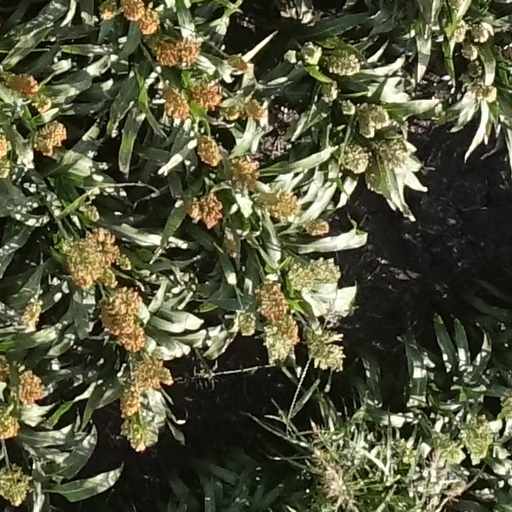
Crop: sorghum